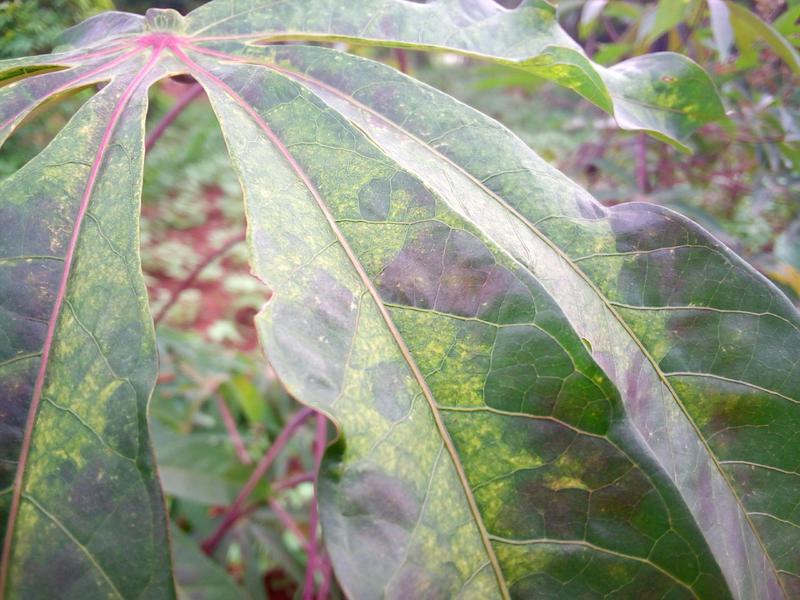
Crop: cassava
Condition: mosaic_disease